Joseph Fox the younger

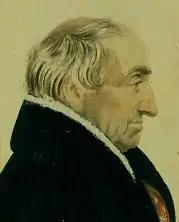
Joseph Fox

He was the son of Joseph Fox the elder, and his wife Elizabeth Hingston; and the brother of Edward Long Fox. Another brother, Richard Fox M.D. of Falmouth (1764–1841), was another physician, and he had a physician son Joseph Fox M.D. of Falmouth, who is therefore possible to confuse with the Joseph Fox who died in 1832.